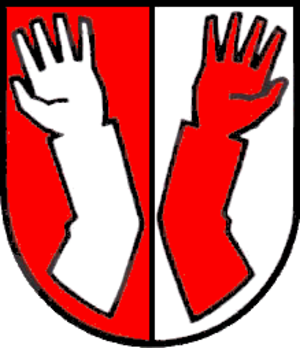
Blason de la commune de Sissach, Suisse
Les Ae 6/6 sont des locomotives électriques des chemins de fer fédéraux suisses, entrées en service entre 1952 et 1966 et qui furent retirées entre 2001 et 2013.
Sissach est une commune suisse du canton de Bâle-Campagne, située dans le district de Sissach.